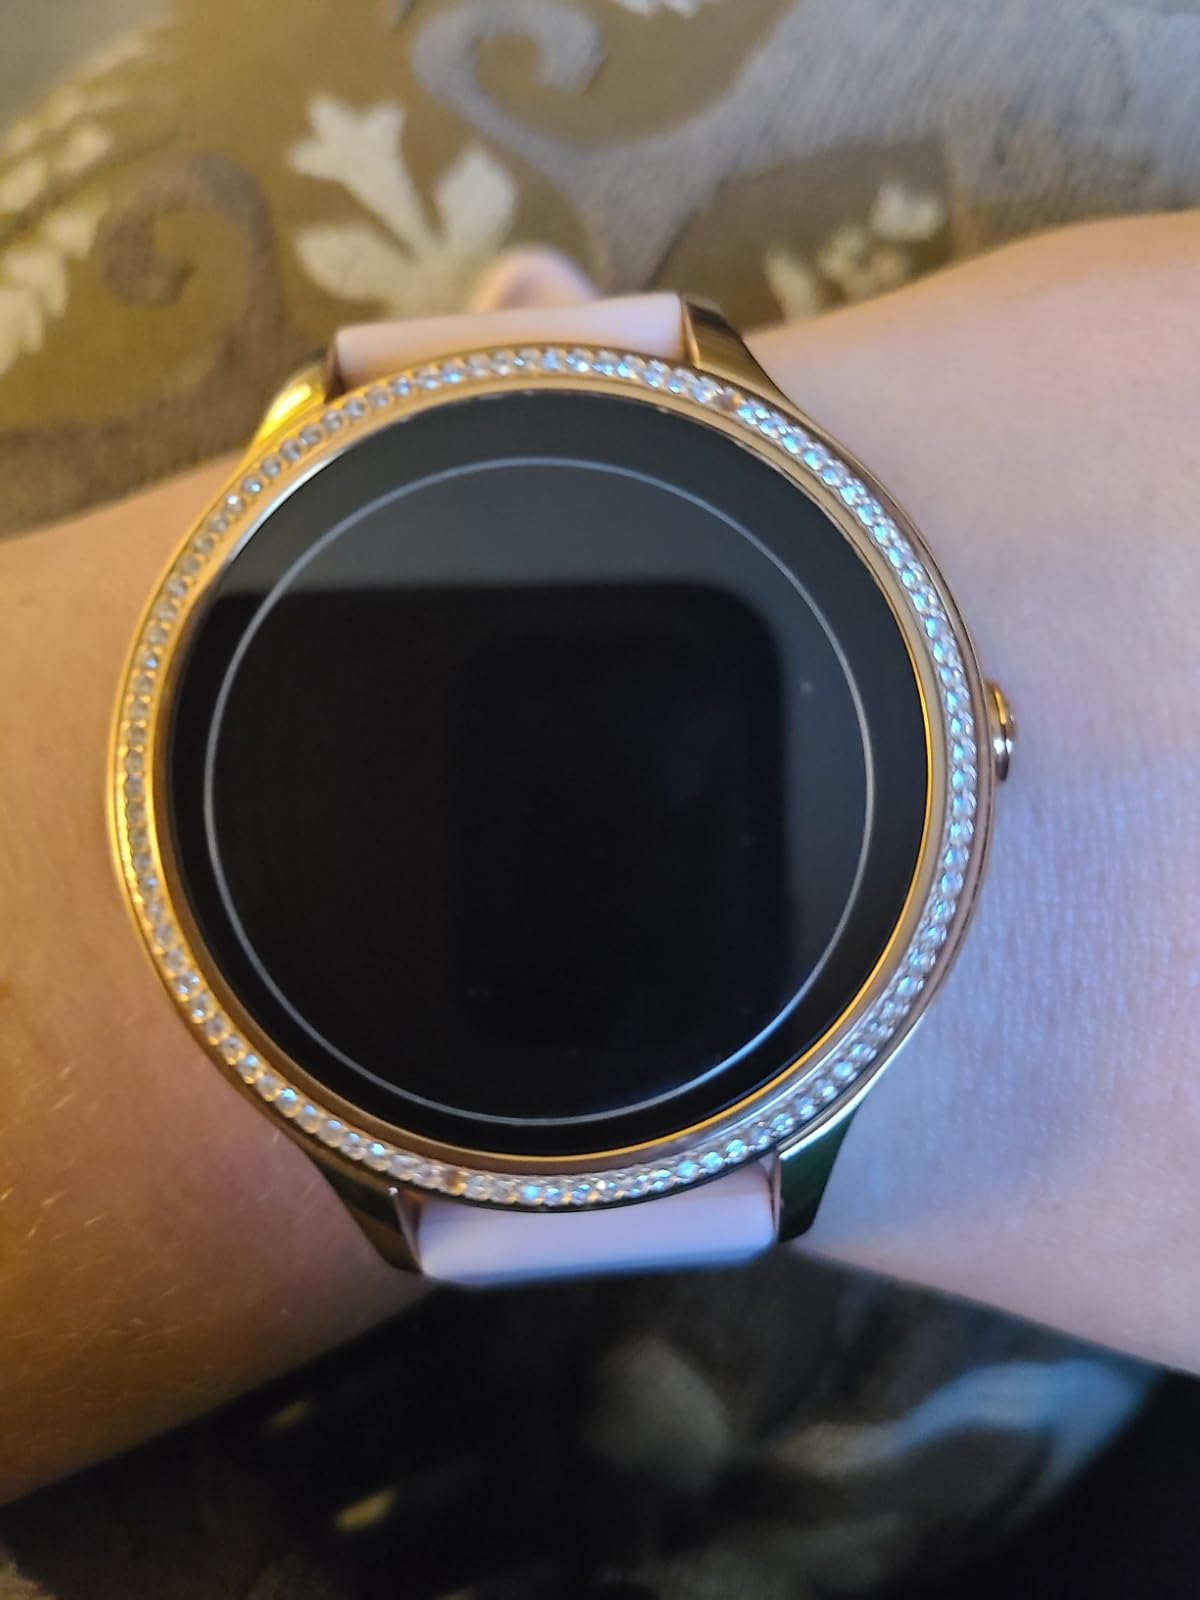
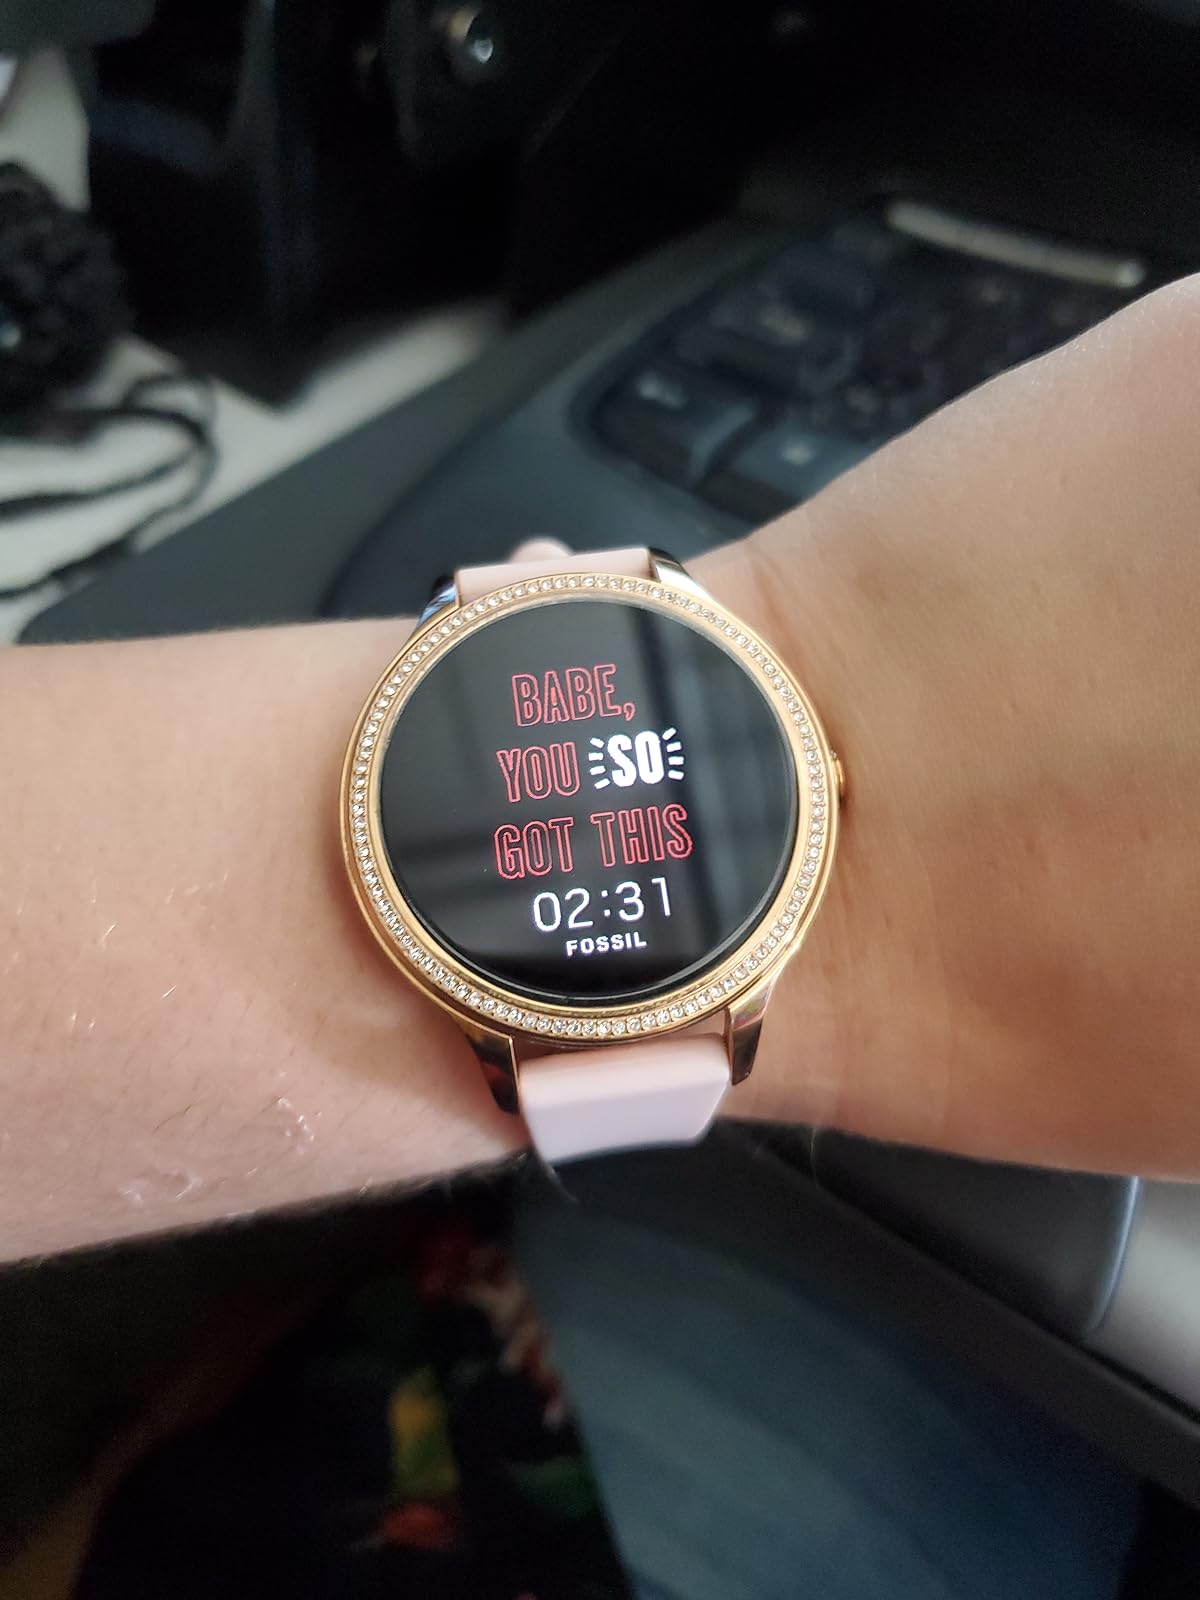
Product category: smartwatch
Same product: yes